Akabuchi Station

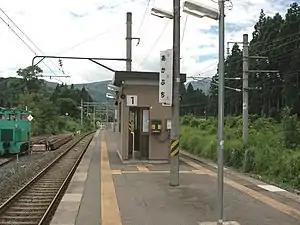
Akabuchi Station in July 2007

is an East Japan Railway Company (JR East) railway station located in the town of Shizukuishi, Iwate Prefecture, Japan.